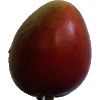
Label: Mango Red 1